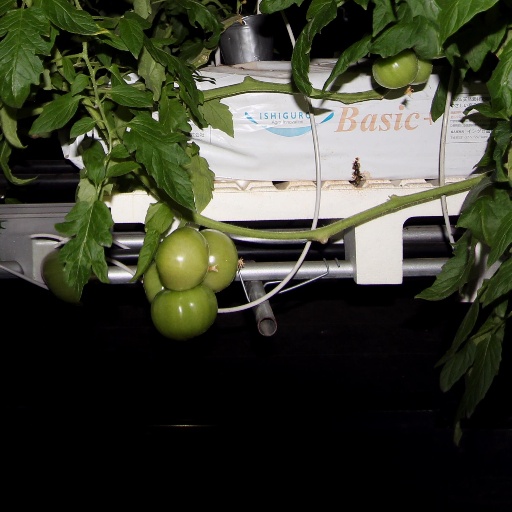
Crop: tomato